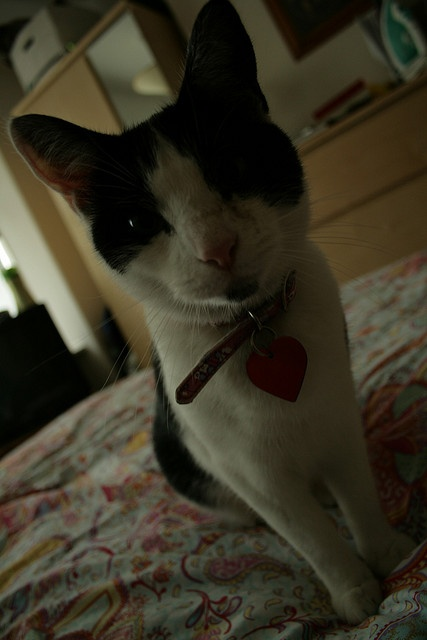
A black and white cat sitting on top of a bed.
A kitty cat is sitting on a bed wearing a collar with a heart charm.
A black and white cat with a heart shaped collar on a bed.
A cat on a bed curiously looking at the camera.
A cat with a collar and heart tag sitting on a bed